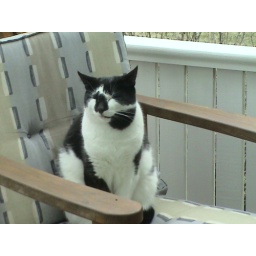
Ying sleeping in the chair ... darn he's a lazy cat.